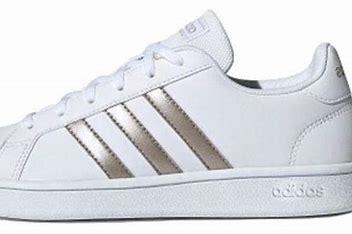
Brand: adidas
Model: NEO Grand Court Skate